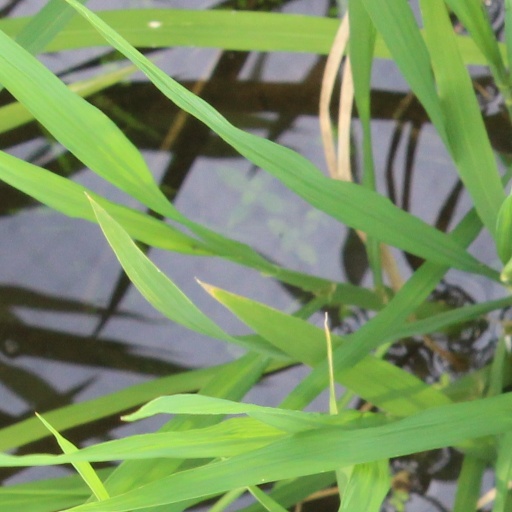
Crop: rice